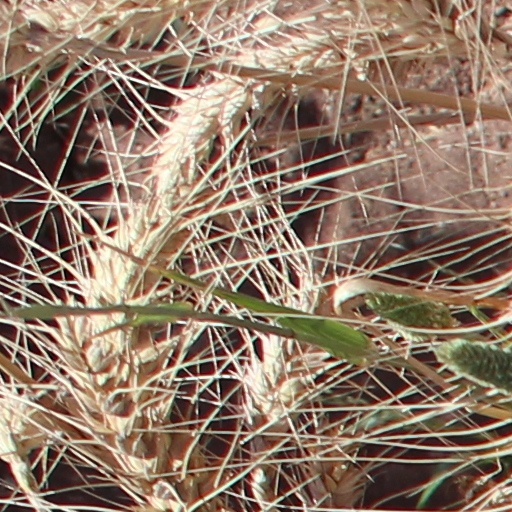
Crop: wheat